Via Augusta

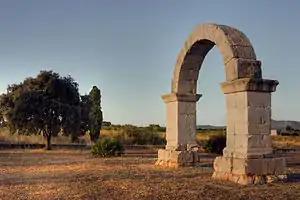
Arch of Cabanes

The Roman Arch of Cabanes, in the flat area known as "Pla de l'arc", northwest of Castellón in the Valencian Country, crosses the Via Augusta, which followed the inland valley in the province. This arch is now located in a roundabout of the CV-157 that still retains a certain resemblance to the appearance of the ancient Roman roads due to the rows of trees lining both sides of the highway, although the original route of the Via Augusta, which today is marked in many regions as a livestock route, does not always coincide with the current roads. However, the CV-157 road does not follow the southwest–northeast orientation that the Via Augusta followed in almost all its route, but rather west–east. This is because, as in other regions of Spain (e.g., Barcelona, Cabanes, and Tarragona), the Via Augusta crossed sparsely populated areas, generally along interior valleys parallel to the coast, so that almost all the Roman cities, especially those on the coast, were reached by secondary roads perpendicular to the Via Augusta. Branches used for military purposes also ran to the interior.